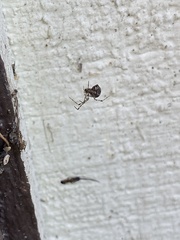
Species: Parasteatoda_tepidariorum